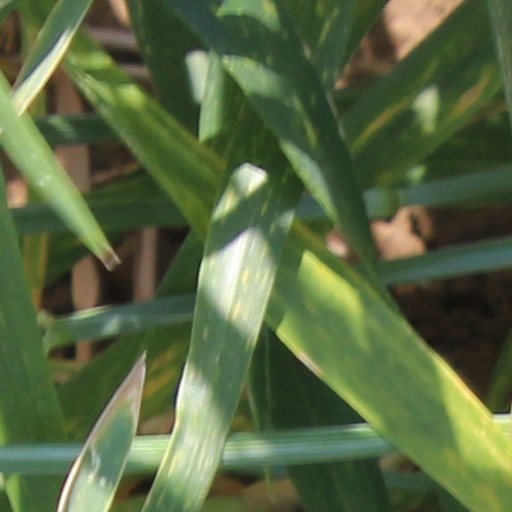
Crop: wheat